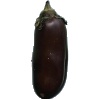
Label: Eggplant 1